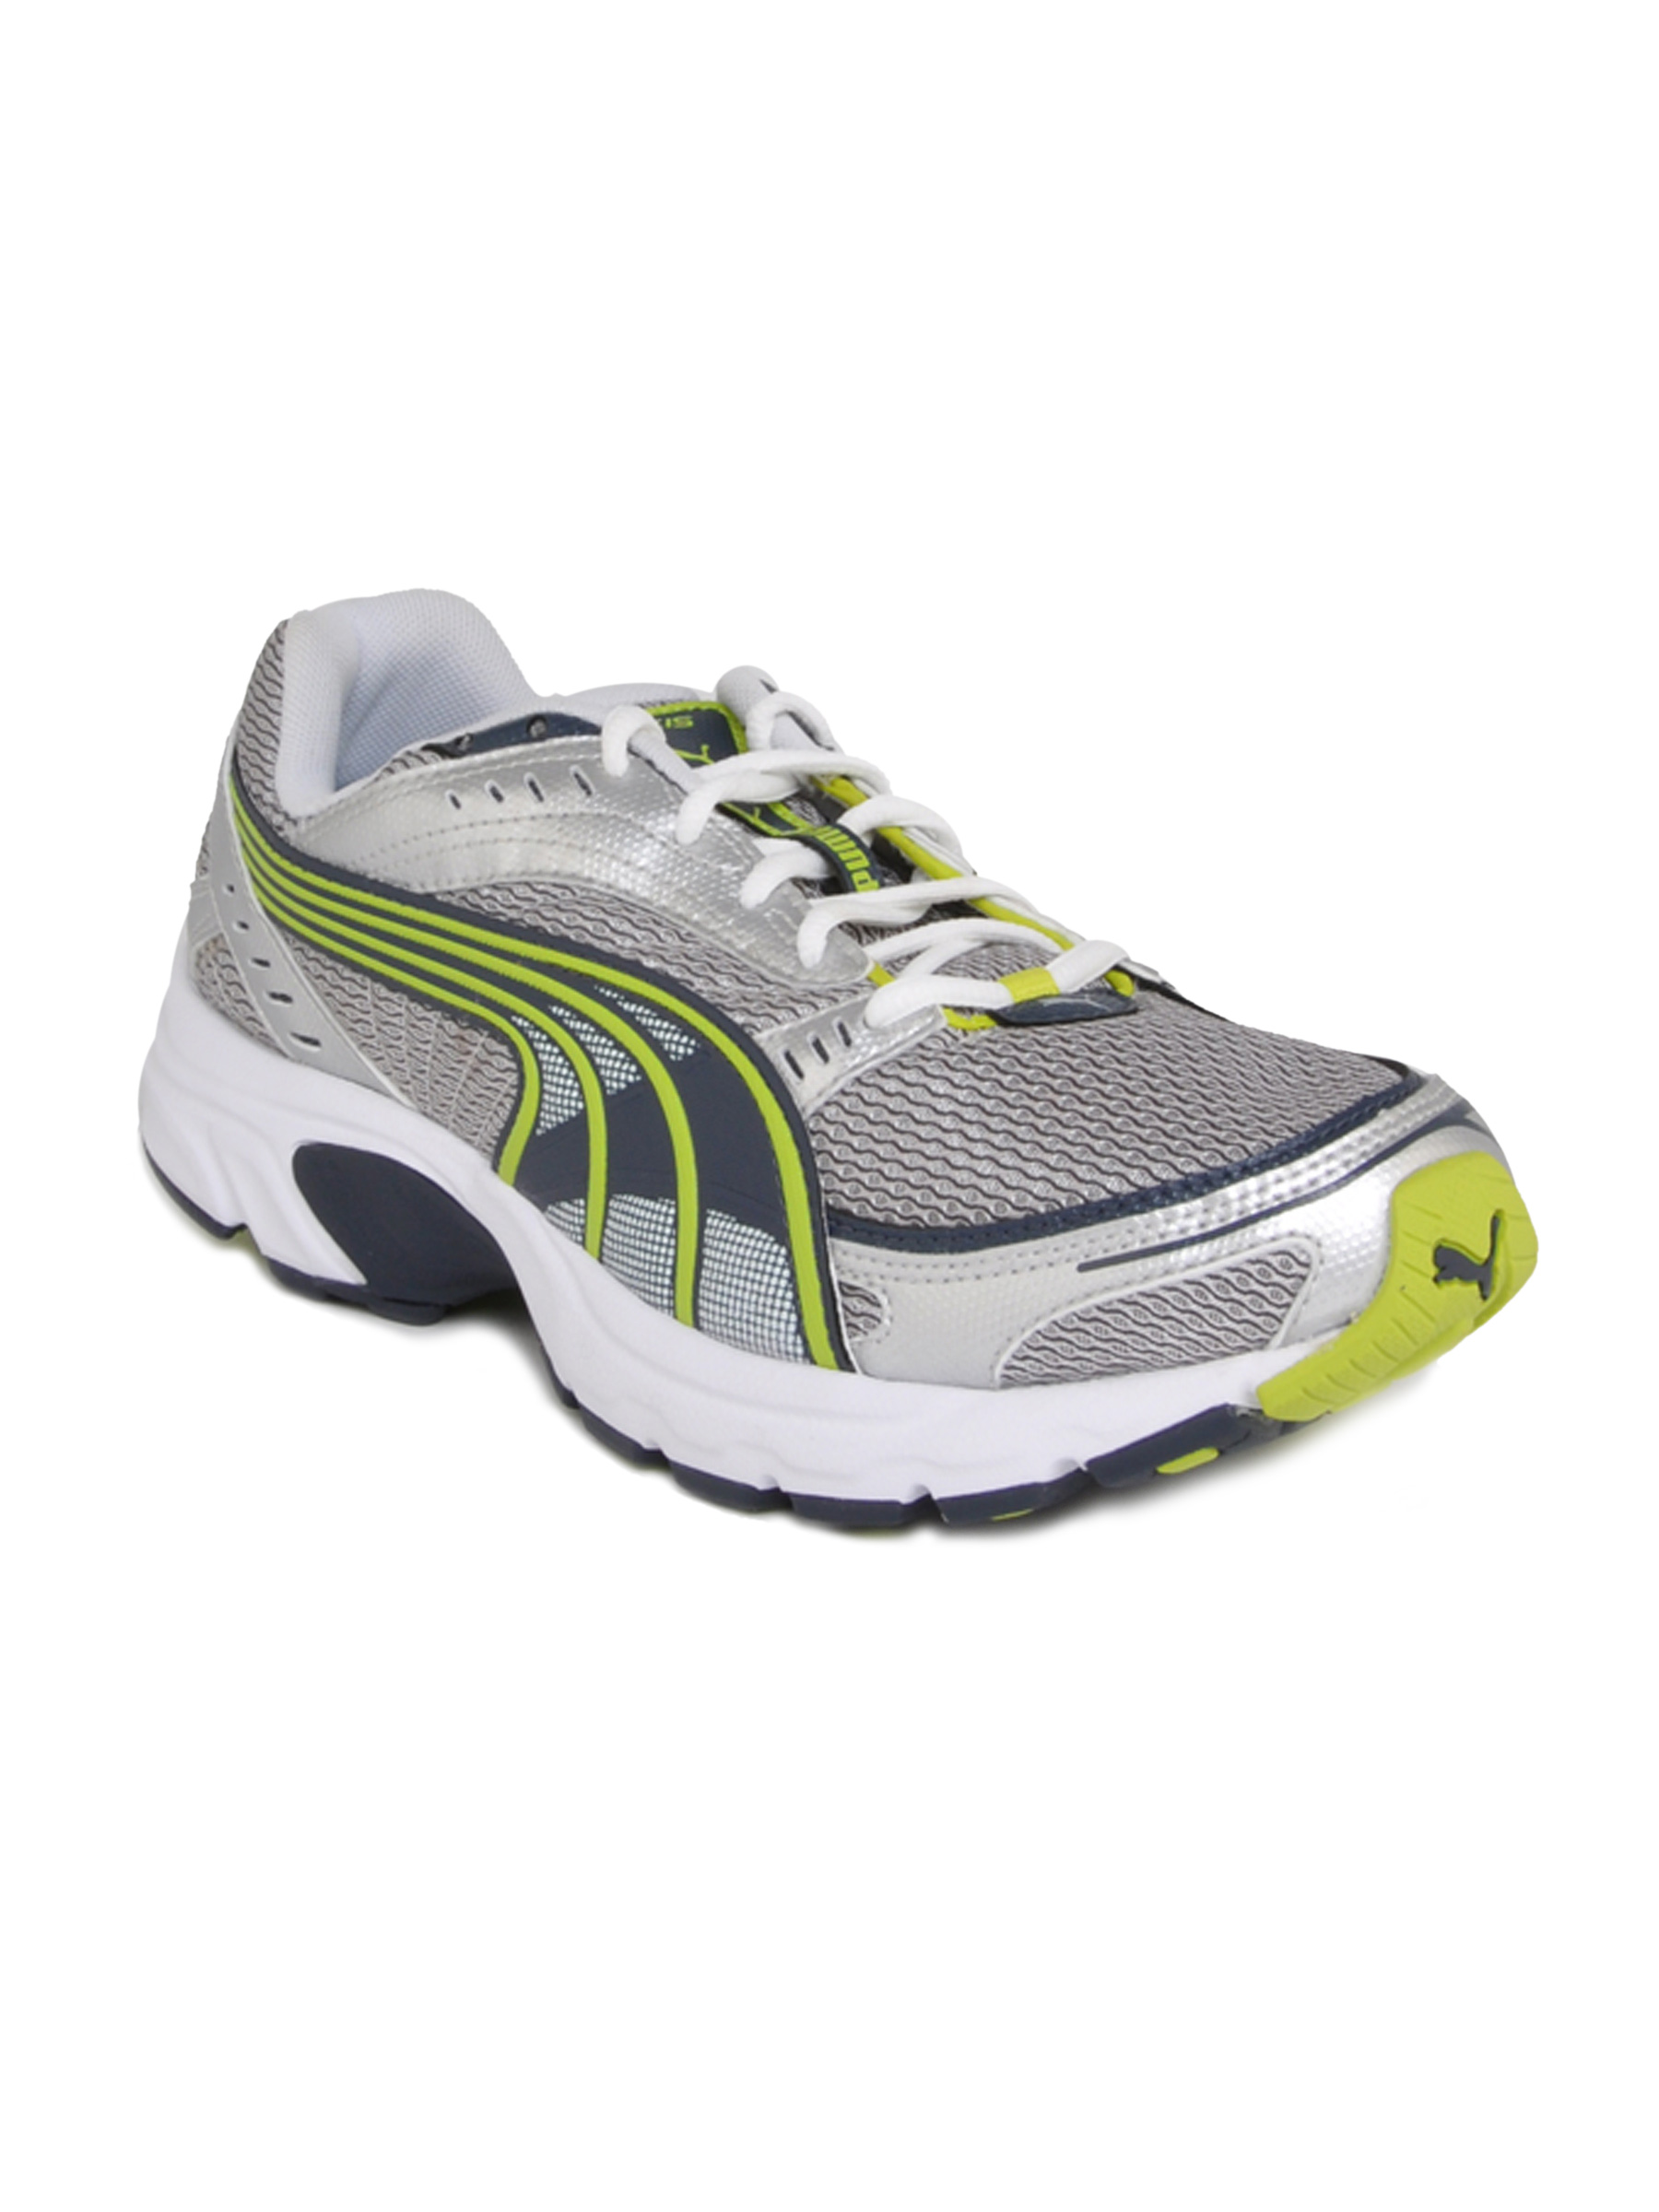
Puma Men Axis Silver Sports Shoes
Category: Footwear / Shoes / Sports Shoes
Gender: Men
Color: Silver
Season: Fall 2011
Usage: Sports